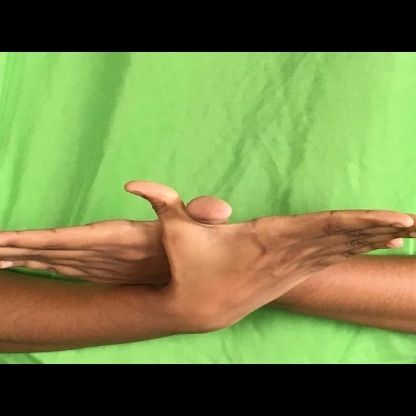
Mudra: Garuda